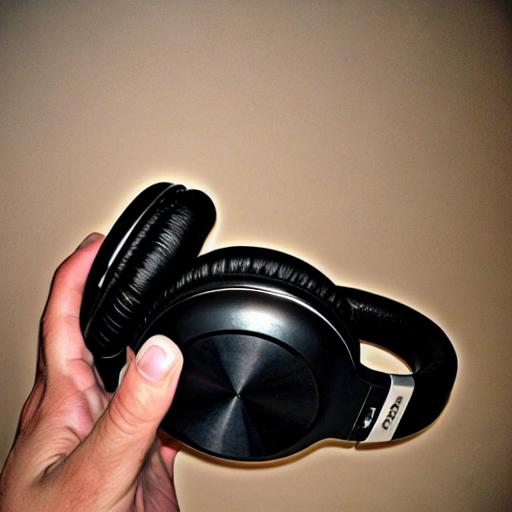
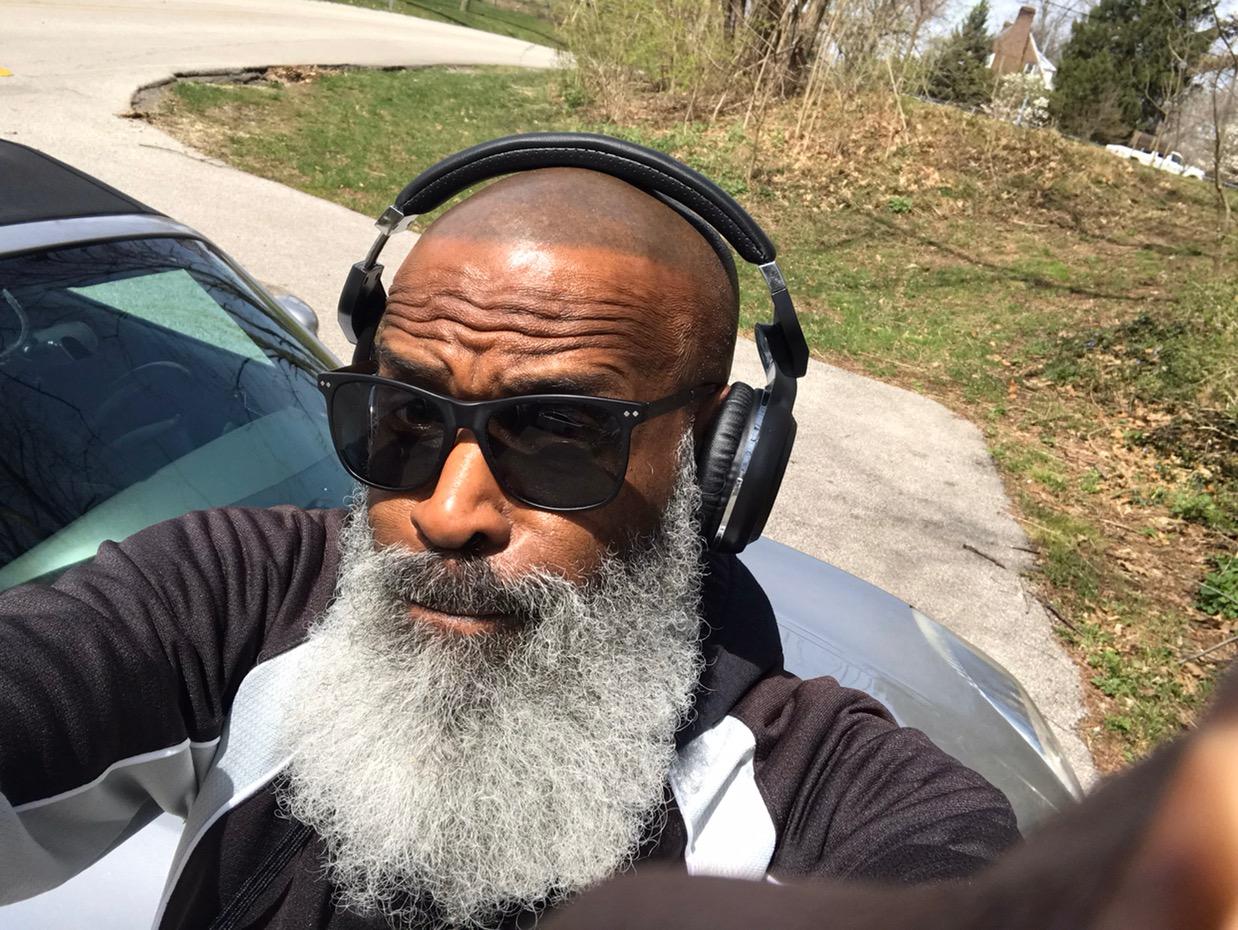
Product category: headphones
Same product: no